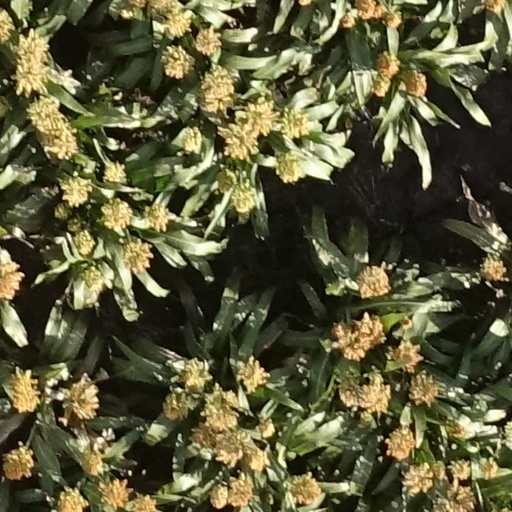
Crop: sorghum